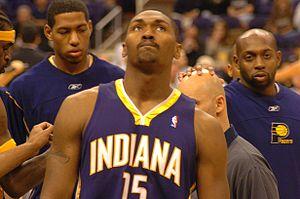
Metta World Peace, né Ronald William Artest Jr le 13 novembre 1979 à New York, est un joueur américain de basket-ball. Il est réputé pour la qualité de sa défense et ses interceptions, autant que par ses mauvais gestes sur un terrain.